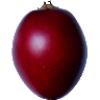
Label: tamarillo